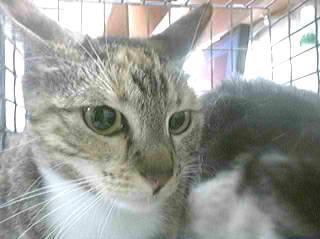
cat